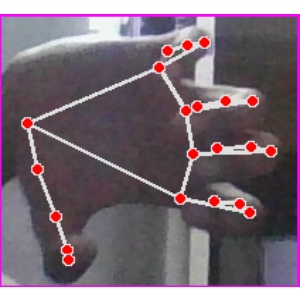
अक्षर: त